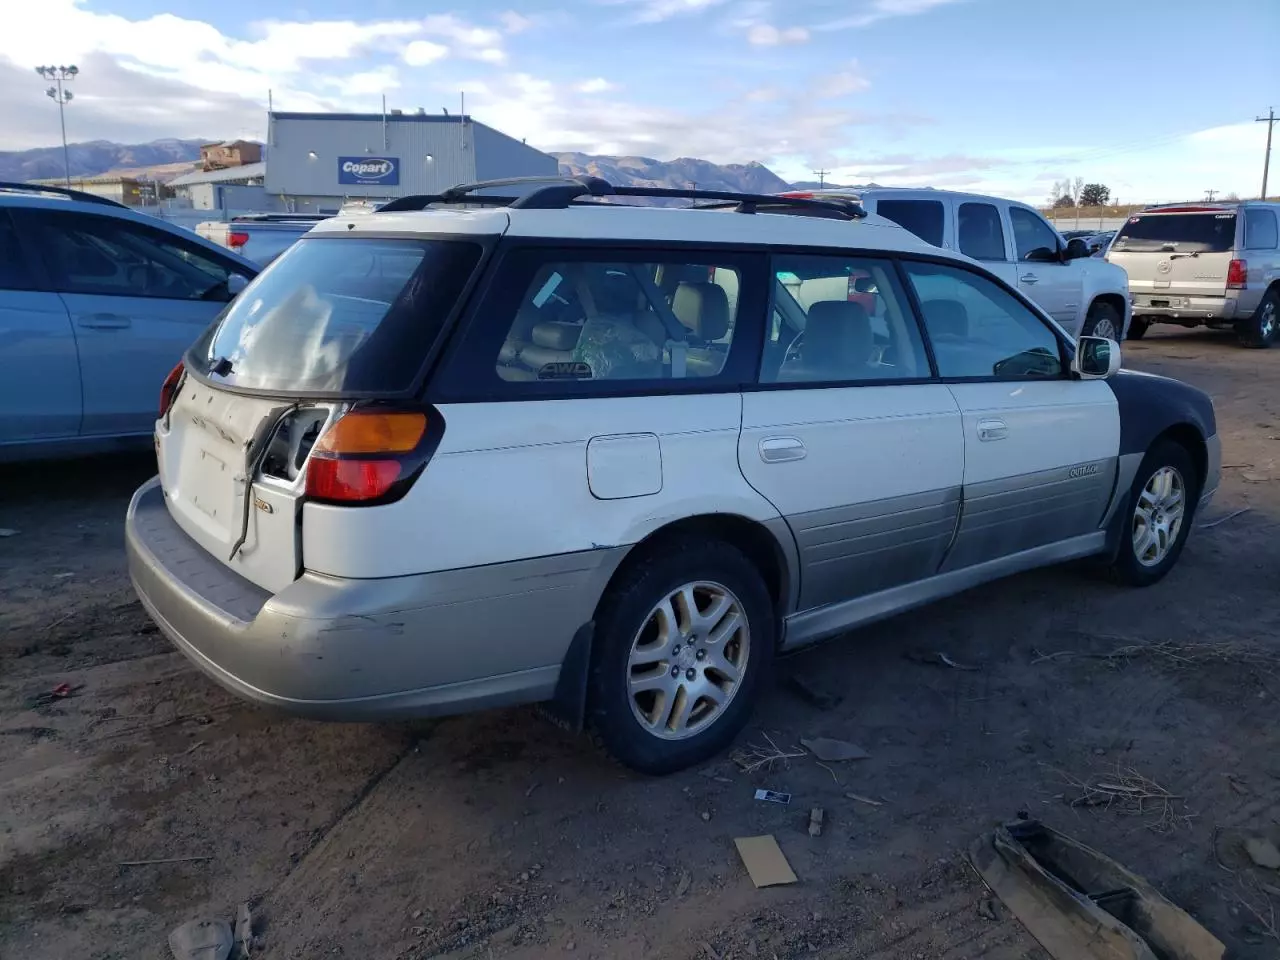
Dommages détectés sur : malle, feu arrière droit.
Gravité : mineur